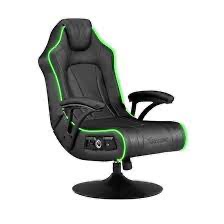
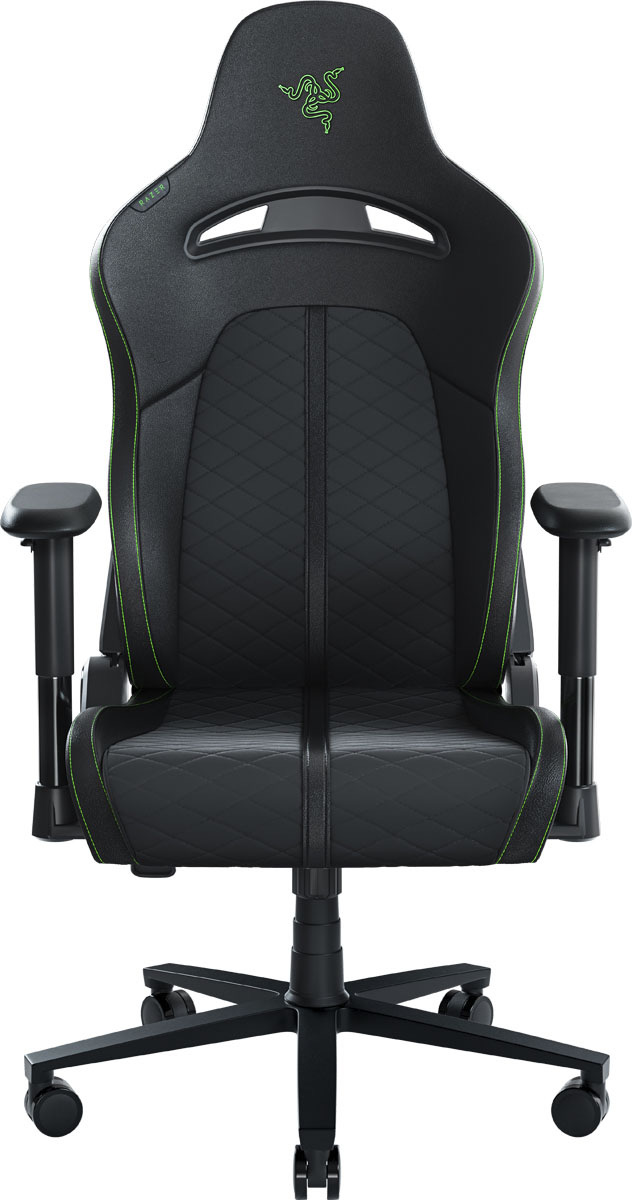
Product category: items_chair
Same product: no